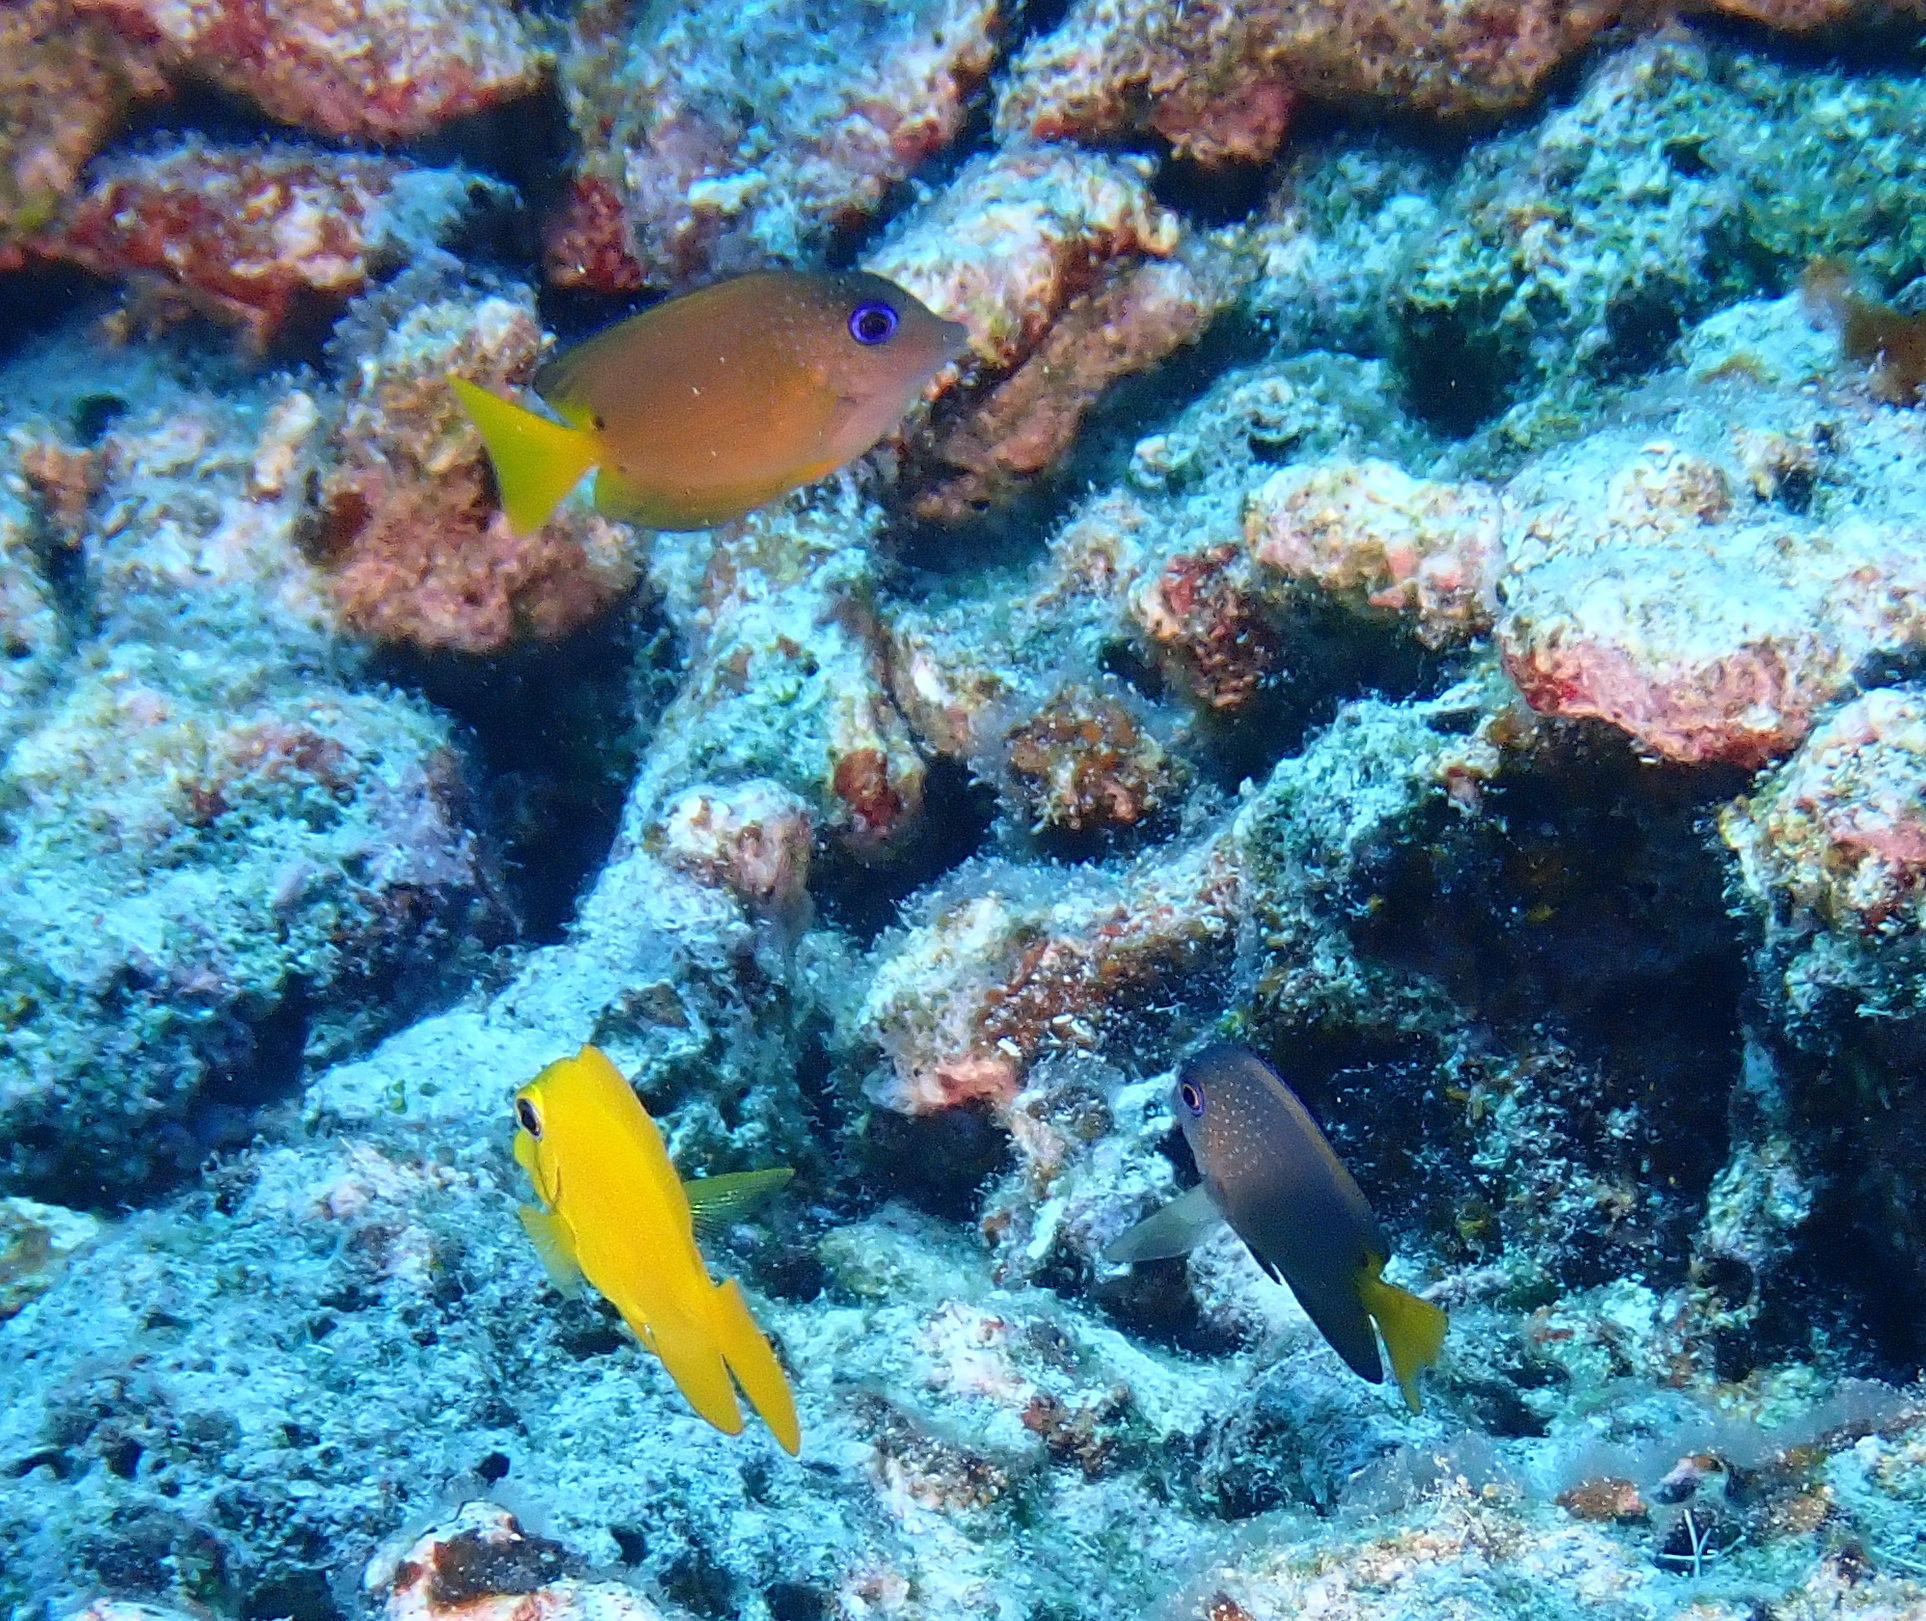
fish (species not among the labelled classes)